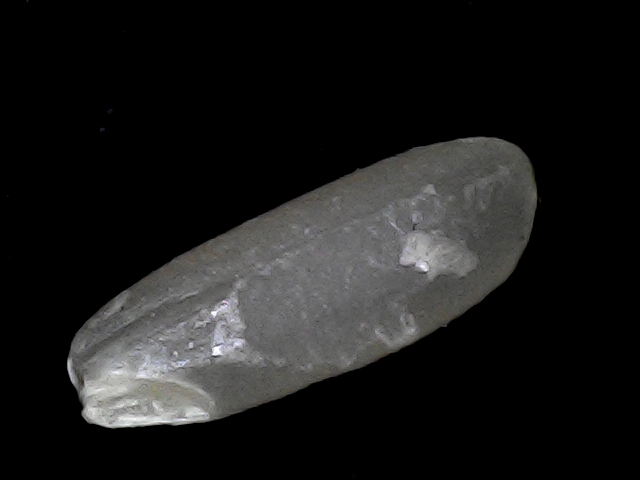
Rice variety: BD30